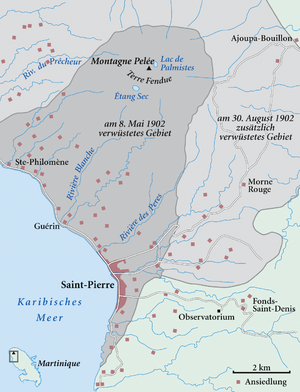
L'éruption de la montagne Pelée en 1902 est une éruption volcanique, la plus meurtrière du XXᵉ siècle ; sa nuée ardente paroxystique du 8 mai 1902 reste célèbre pour avoir en quelques minutes : entièrement détruit ce qui était alors la plus grande ville de l’île française de la Martinique, Saint-Pierre, décimé ses habitants — plus de 30 000 personnes soit 1/5ᵉ de la population de l’île, seulement trois rescapés certifiés — et coulé une vingtaine de navires marchands. Cette éruption explosive est la catastrophe la plus meurtrière du XXᵉ siècle en France et l'éruption volcanique la plus meurtrière au monde depuis celle du Krakatoa en 1883. La destruction de la ville et de ses alentours était inévitable, mais ses habitants et de nombreux marins ont été les victimes de décisions politiques et administratives sur instructions ministérielles : refus par le gouverneur de la Martinique, Louis Mouttet, de faire évacuer la ville et de laisser appareiller les navires ancrés dans la rade afin d’assurer le second tour de l’élection législative du 11 mai.
La montagne Pelée est un volcan actif situé dans le Nord de la Martinique, une île française des petites Antilles constituant un département et une région d'outre-mer. La montagne, un stratovolcan gris calco-alcalin, est notamment connue pour son éruption de 1902 qui a entraîné la destruction de la ville de Saint-Pierre située à ses pieds et au cours de laquelle près de 30 000 personnes sont mortes. Cette éruption a servi à caractériser le type éruptif péléen tirant son nom du volcan.